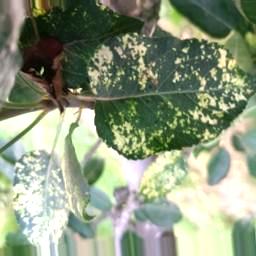
Label: Apple_Mosaic